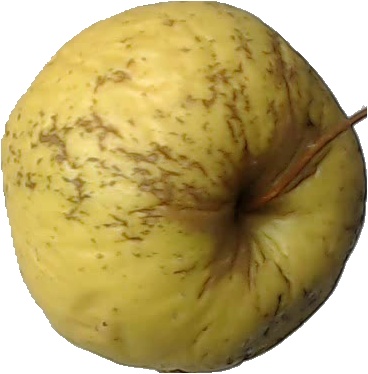
Label: apple_golden_1